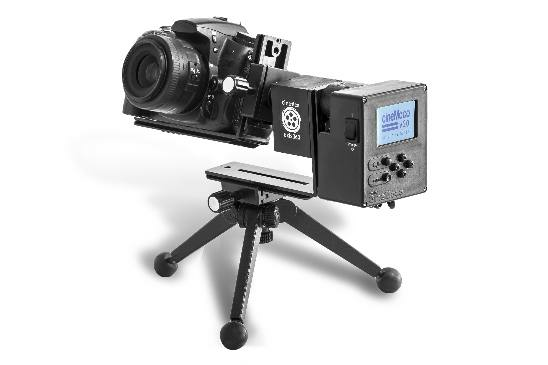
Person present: No